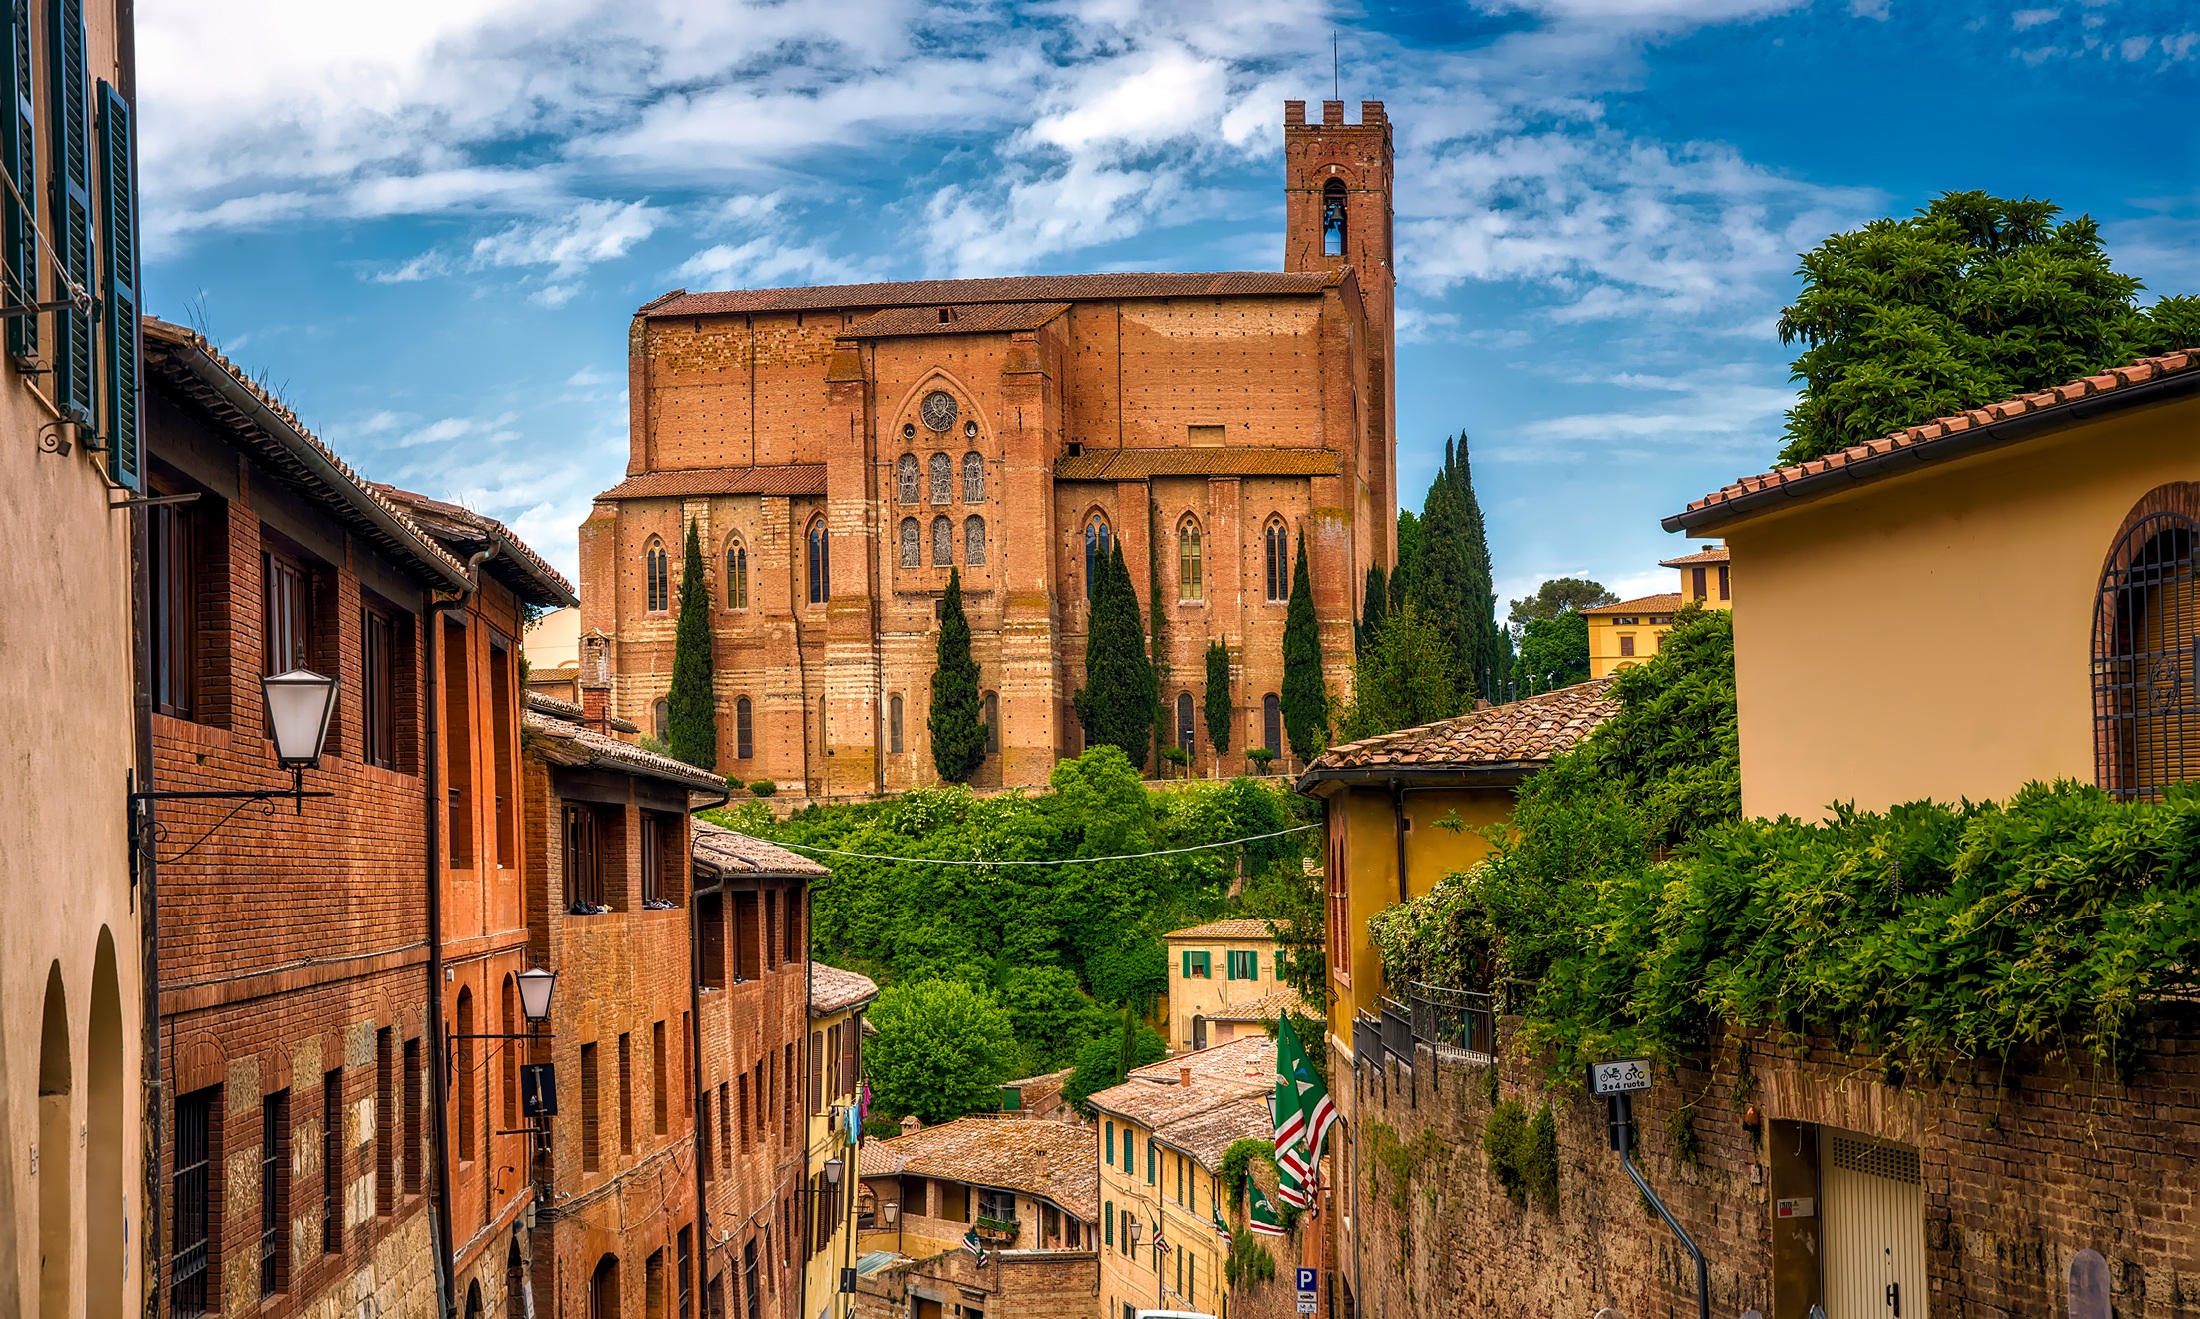
architecture, house, town, old, city, cityscape, downtown, vacation, travel, village, scenic, holiday, italy, facade, church, cathedral, historic, tourism, waterway, outdoors, hdr, buildings, estate, middle ages, landmarks, siena, neighbourhood, rural area, urban area, ancient history, human settlement